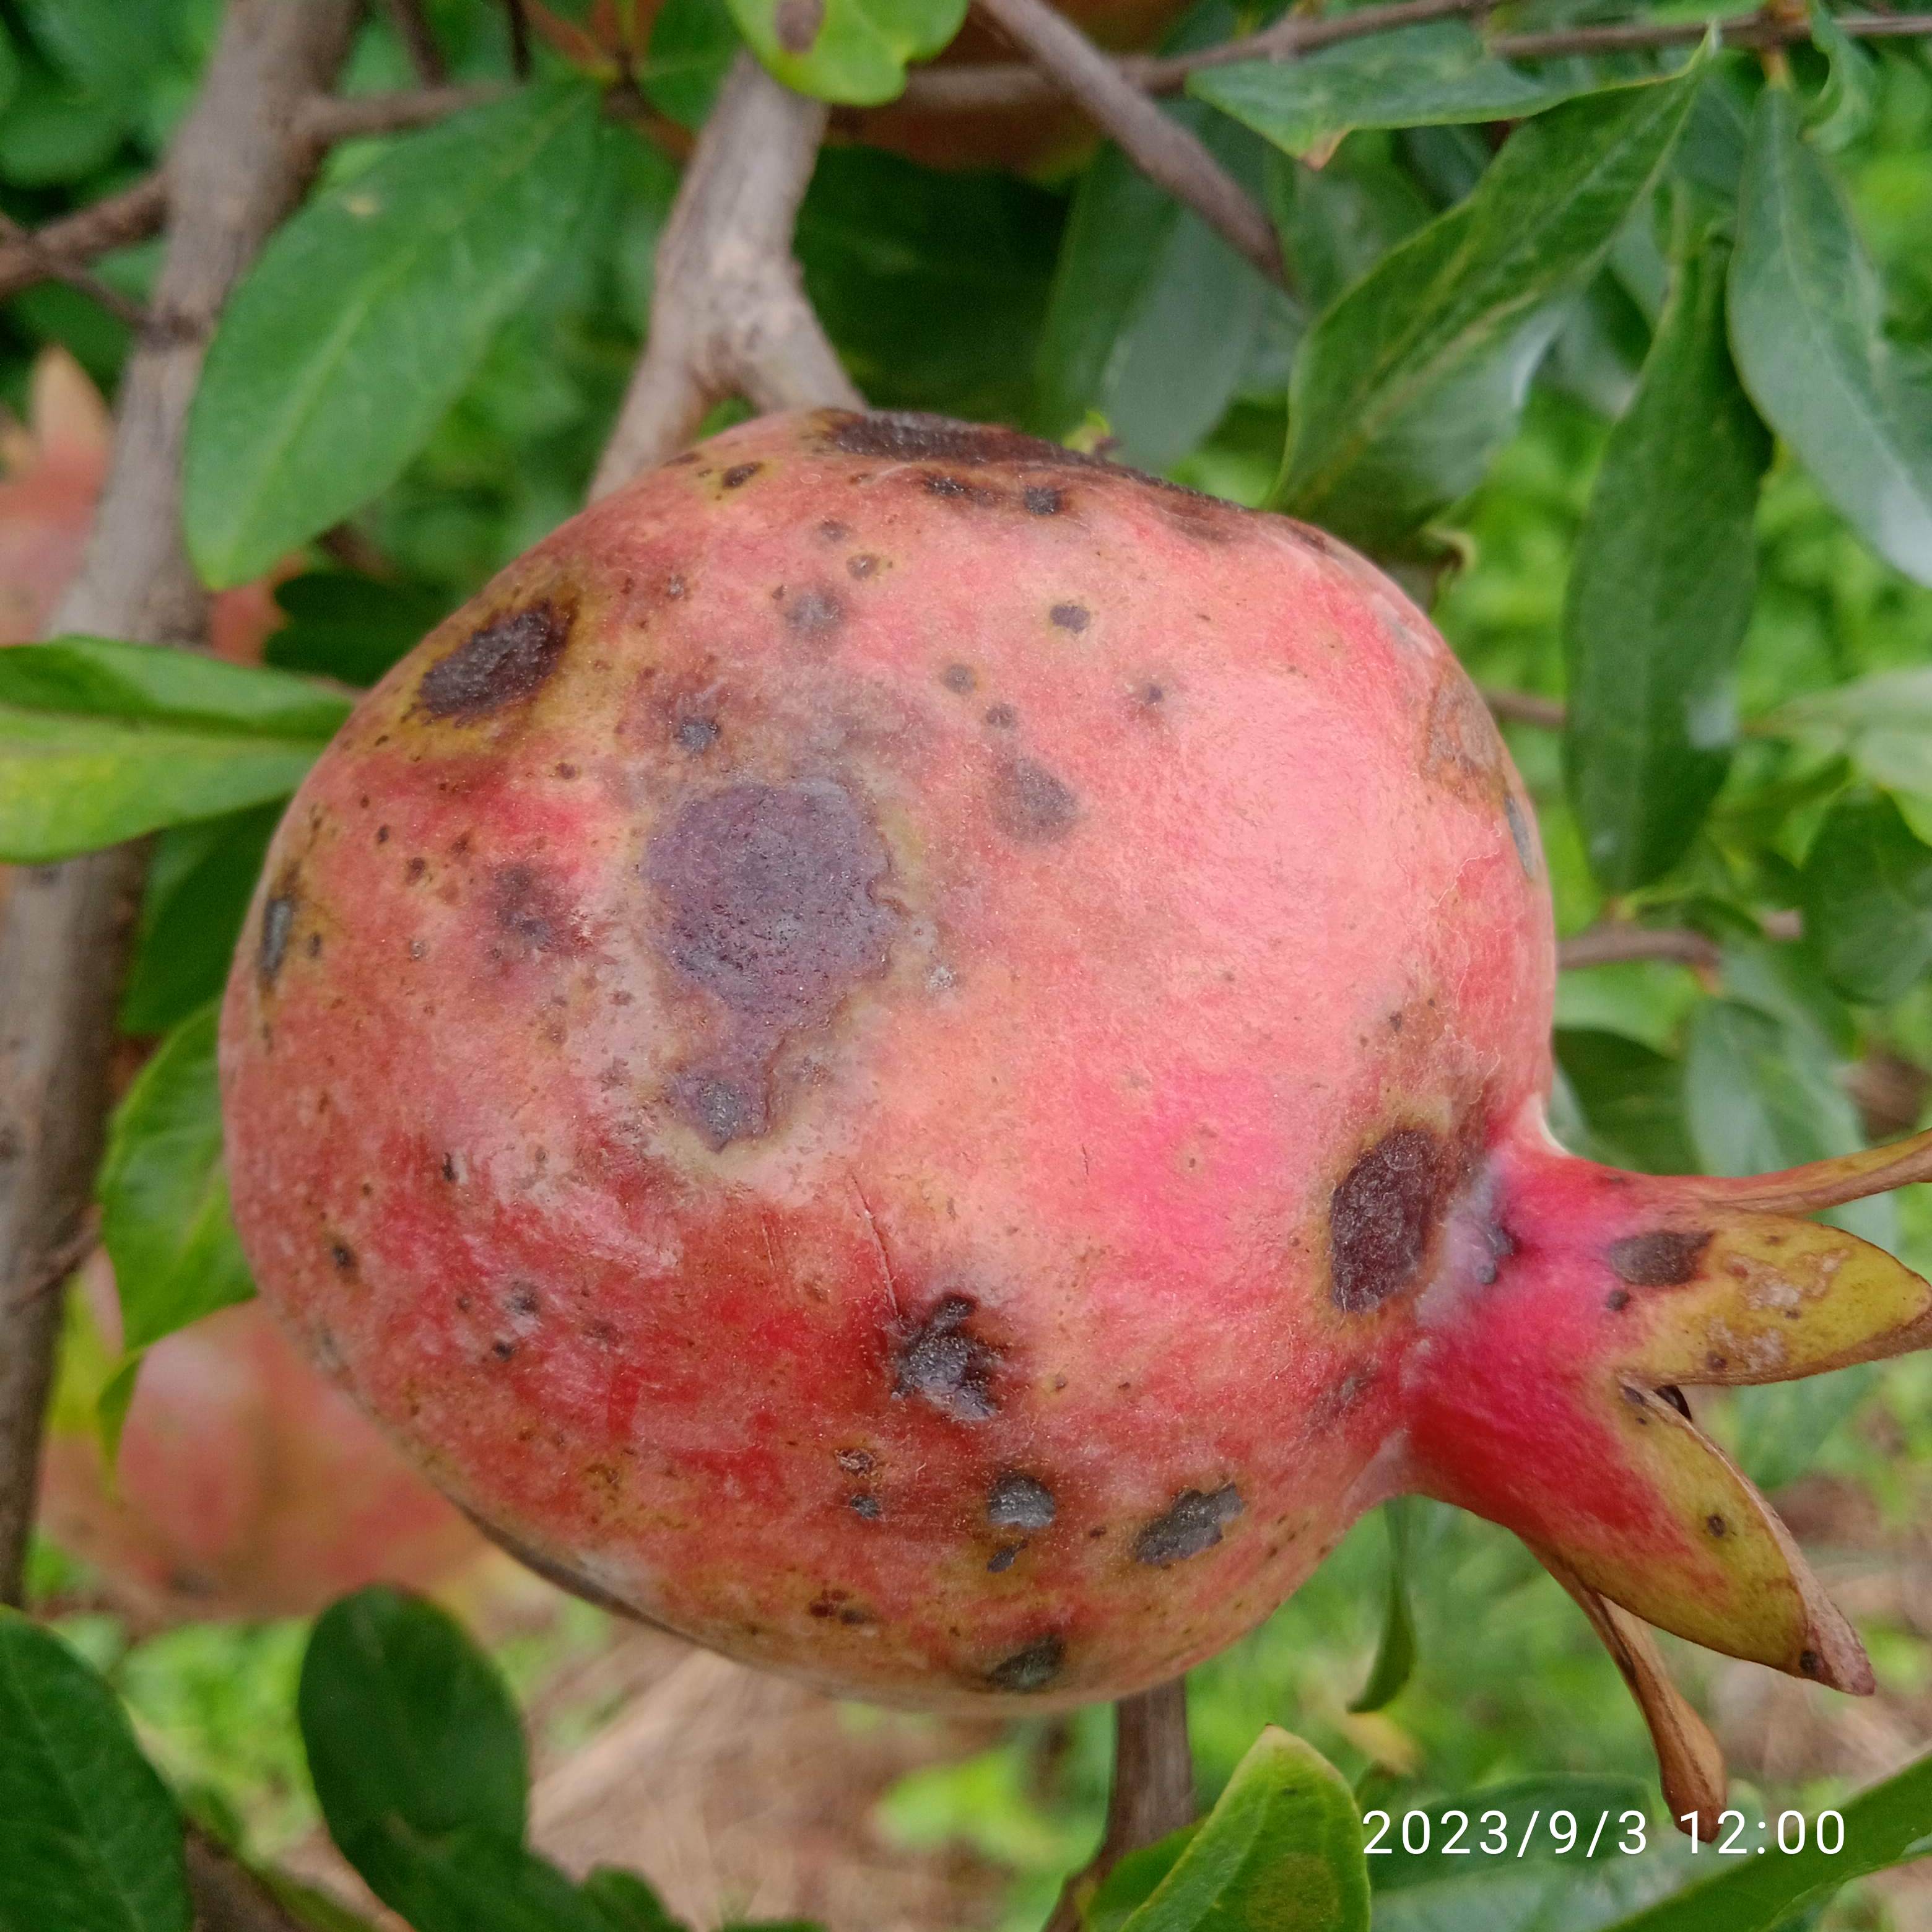
Label: Anthracnose